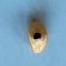
Maize quality: Bad